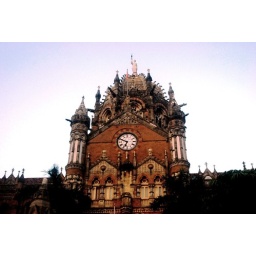
the busiest train station in Asia, and also the grandest building left by the British